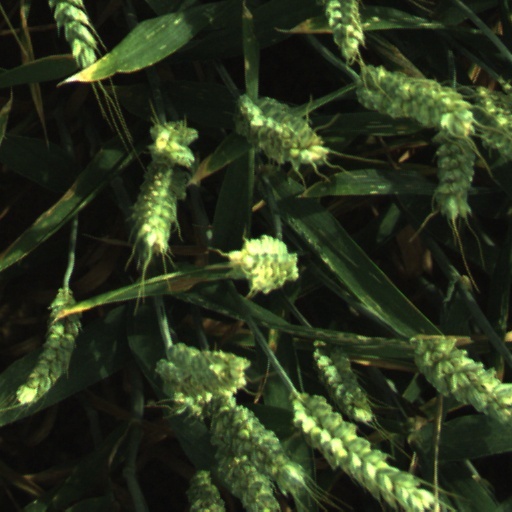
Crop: wheat